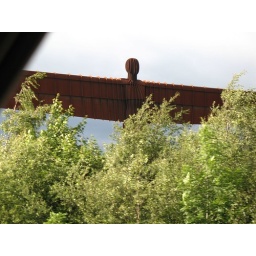
Snapped from the car window on the way to our holiday in Northumberland